AE: Apocalypse Earth

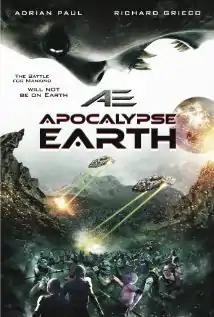
Film poster

AE: Apocalypse Earth is a 2013 American science fiction film produced by The Asylum, directed by Thunder Levin and Agung Bagus, starring Adrian Paul and Richard Grieco. It is a mockbuster of "After Earth" and "Oblivion".